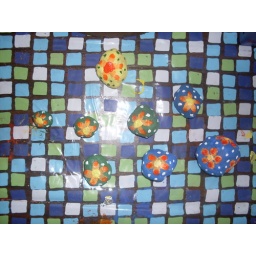
flower rock collection by Jess